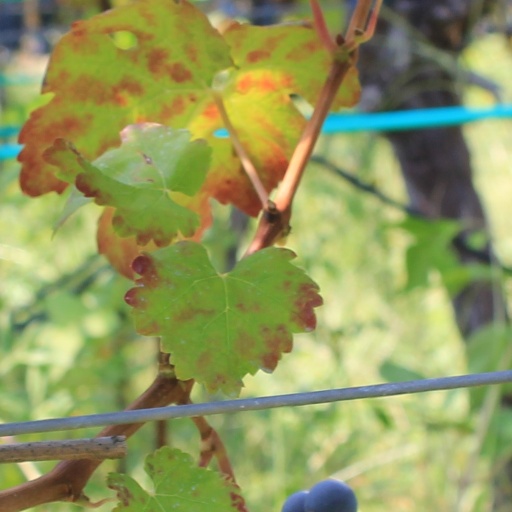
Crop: grape